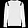
Label: Pullover